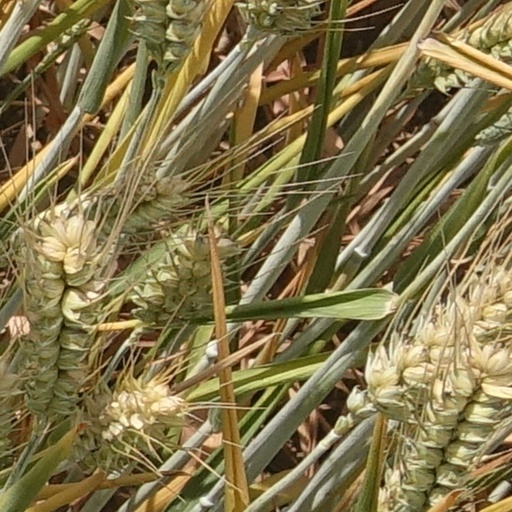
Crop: wheat